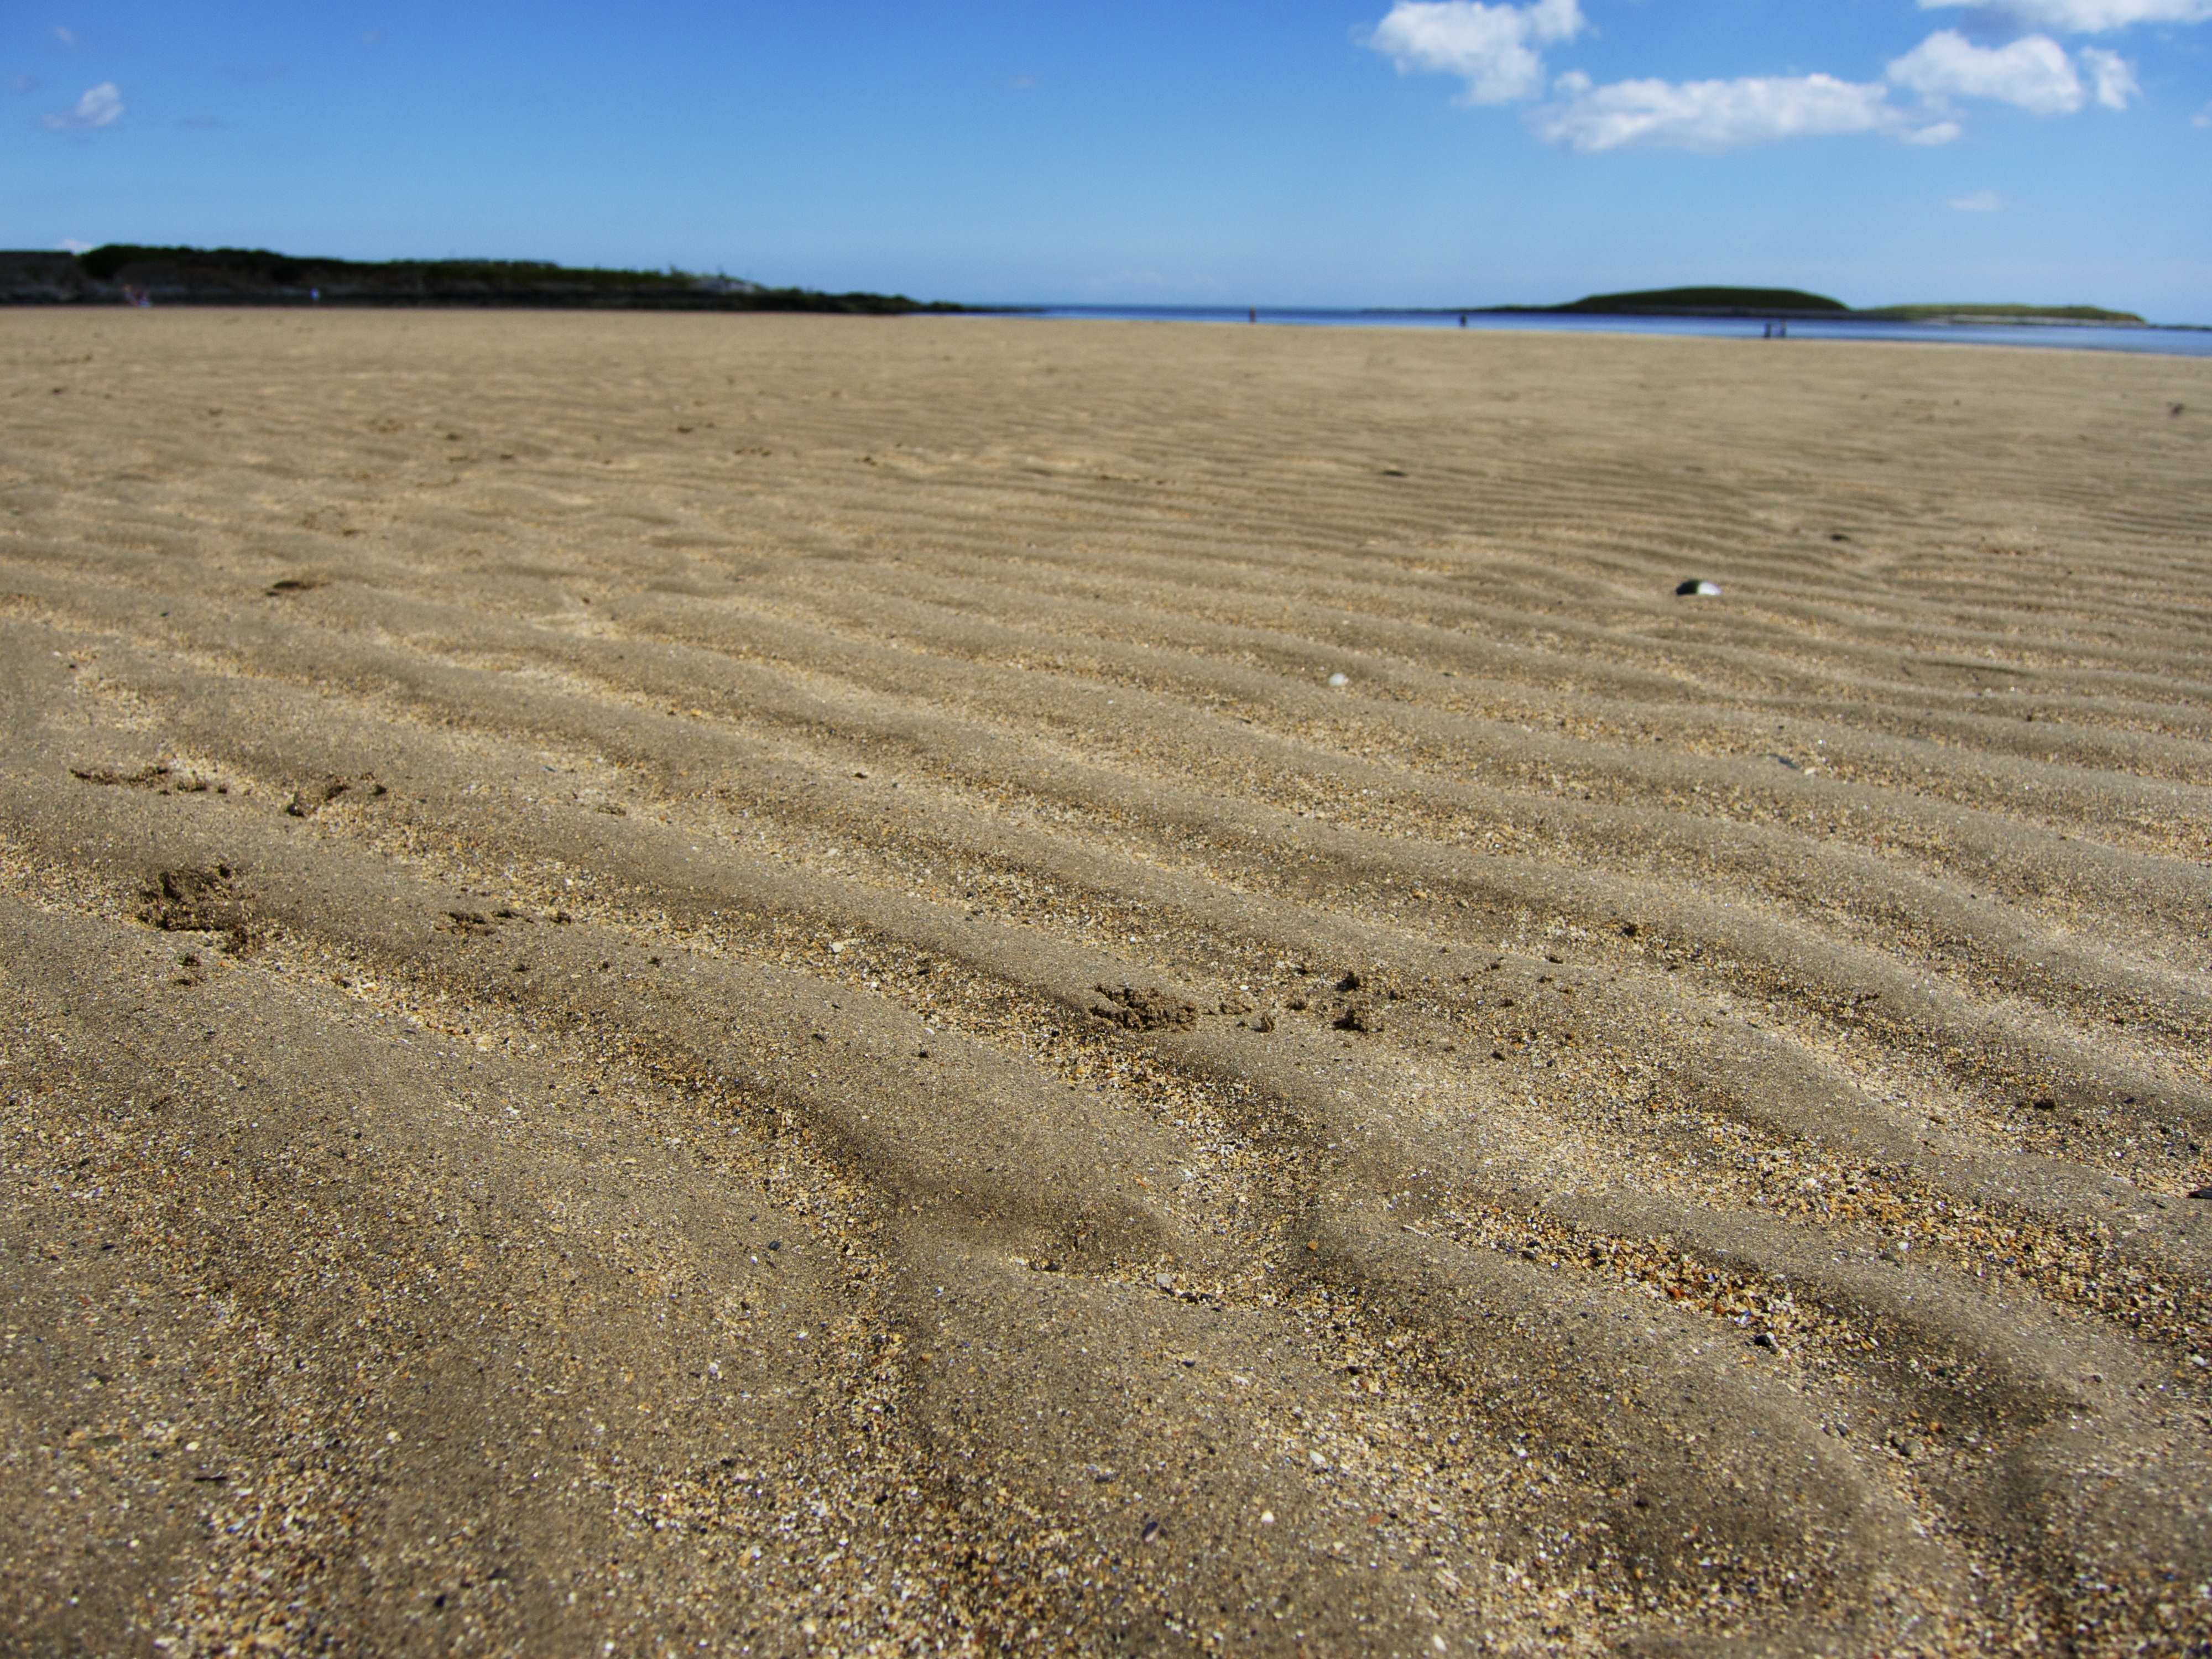
beach, landscape, sea, sand, horizon, field, prairie, dune, low tide, soil, plain, grassland, plateau, ireland, habitat, ecosystem, steppe, landform, skerries, mudflat, natural environment, geographical feature, aeolian landform, grass family, irish sea